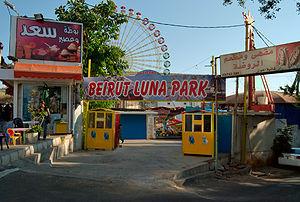
Luna Park est le nom porté par des dizaines de parcs d'attractions, en cours d'exploitation ou disparus, qui ont été ouverts sur tous les continents, depuis 1903.